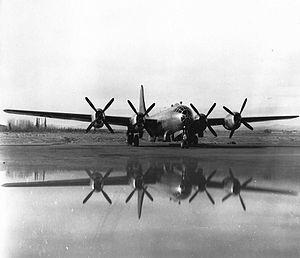
Le vol de reconnaissance au-dessus du Japon du 1ᵉʳ novembre 1944, lors de la Seconde Guerre mondiale, est le premier vol d'un avion de reconnaissance des forces alliées sur la région japonaise de Tokyo depuis le raid de Doolittle en avril 1942.